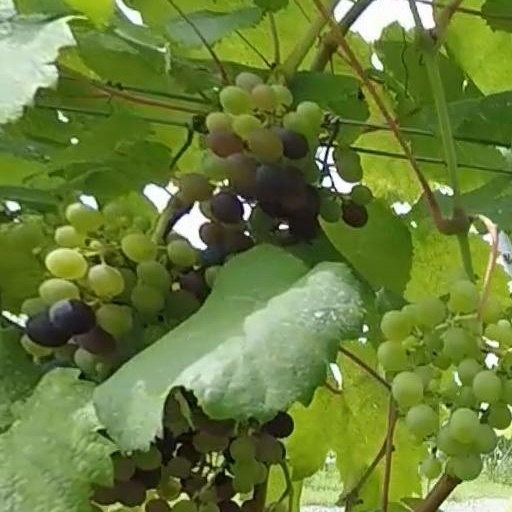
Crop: grape